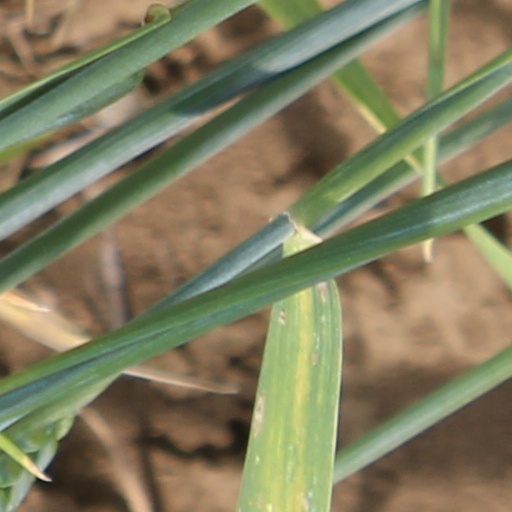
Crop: wheat